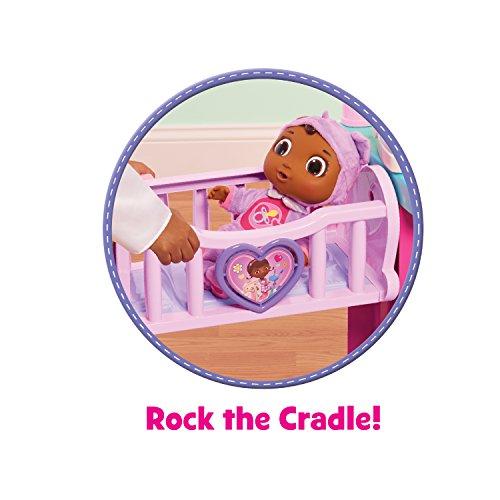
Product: Doc McStuffins Baby All in One Nursery Toy
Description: Doc McStuffins baby check up all in one nursery offers top notch care for your little one’ s baby dolls.
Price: $24.99
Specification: ProductDimensions:6.5x27.5x20inches|ItemWeight:6pounds|ShippingWeight:12.4pounds(Viewshippingratesandpolicies)|DomesticShipping:ItemcanbeshippedwithinU.S.|InternationalShipping:ThisitemcanbeshippedtoselectcountriesoutsideoftheU.S.LearnMore|ASIN:B072P18WS5|Itemmodelnumber:92246|Manufacturerrecommendedage:36months-6years|Batteries:3LR44batteriesrequired.